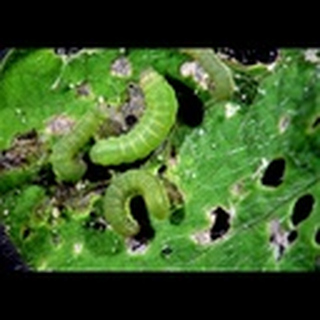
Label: cotton_army_worm